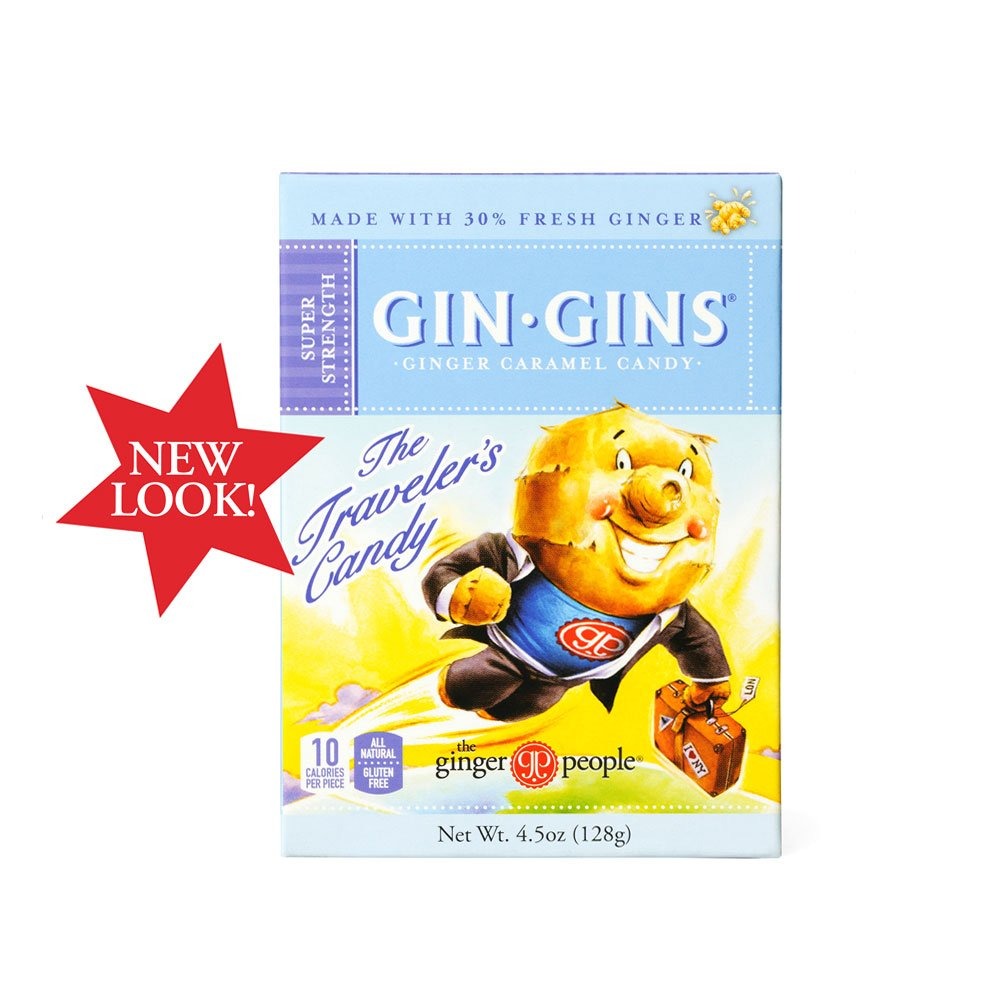
Item Name: THE GINGER PEOPLE Gingins Boost Box, 4.5 OZ
Bullet Point 1: The Ginger People
Bullet Point 2: Super Strength Ginger Candy
Bullet Point 3: Gluten Free; Fat Free; Non-GMO Project Verified
Bullet Point 4: Made with 30% Fresh Ginger
Product Description: Fondly Referred To As Our 'little Potion For The Motion', Gin Gins? Super Strength Ginger Candy Is A Super-Delicious, Super-Soothing Candy Packed With A Whopping 30% Fresh Ginger - Our Most Potent Candy Yet! You'll Enjoy Its Softer Texture And Warm Ginger Kick. If You Or Someone You Know Suffers From Motion Sickness, Give This Tasty Little Candy A Try. Call It A Little Traveler's Insurance To Help Make Your Next Journey The Most Comfortable Yet.
Value: 4.5
Unit: Ounce

Price: 7.8